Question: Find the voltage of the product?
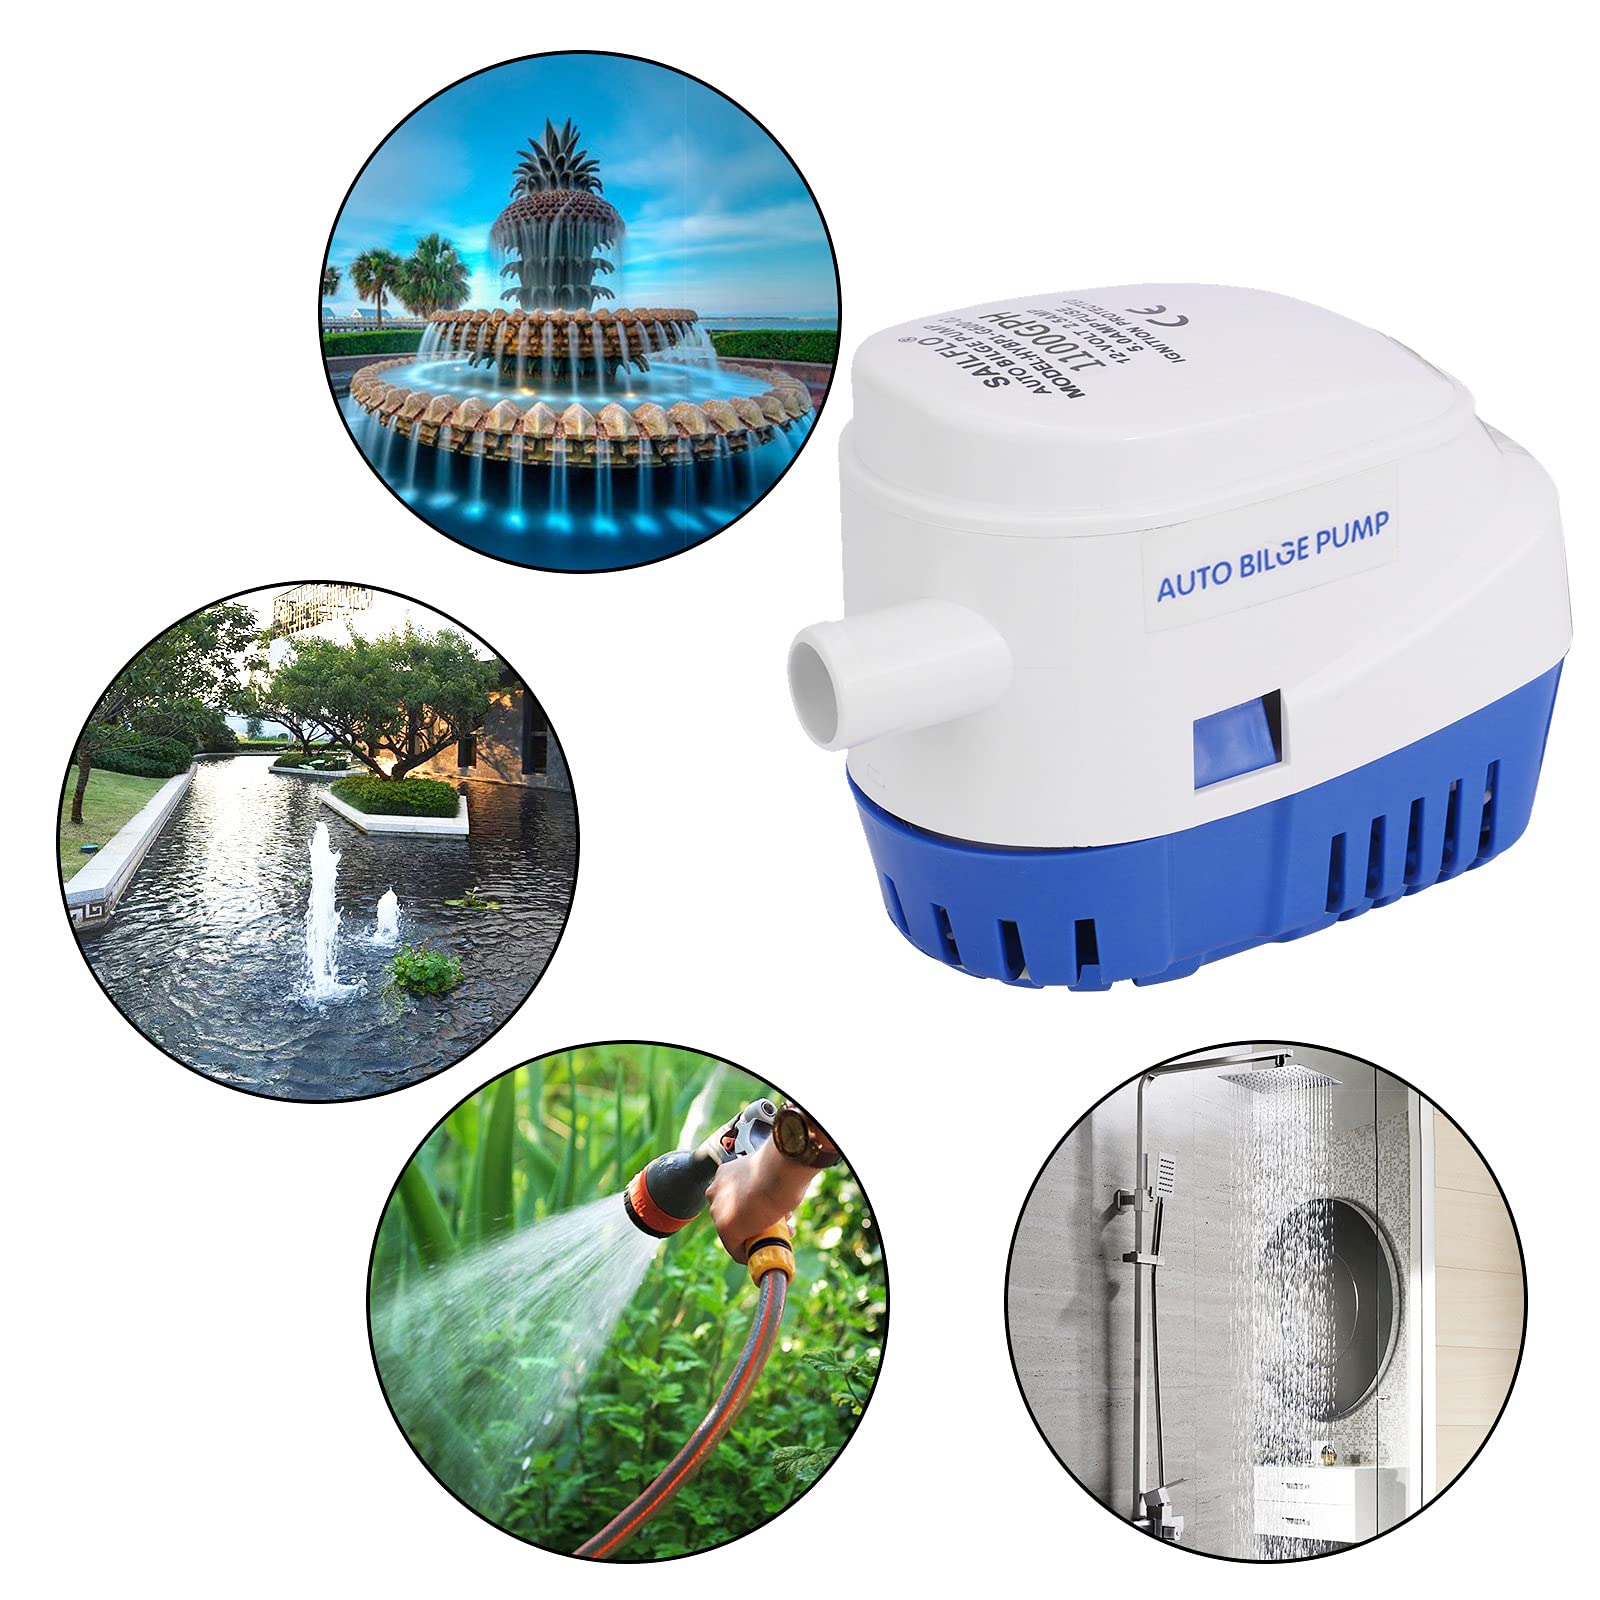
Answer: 12.0 volt